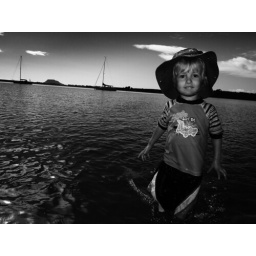
Jamie in the water at Omokaroa beach - bw